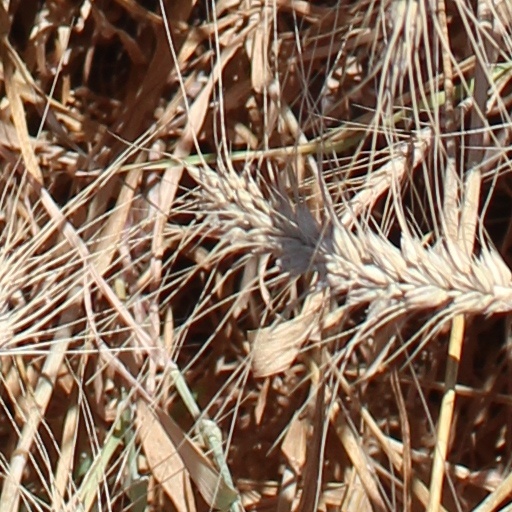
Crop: wheat